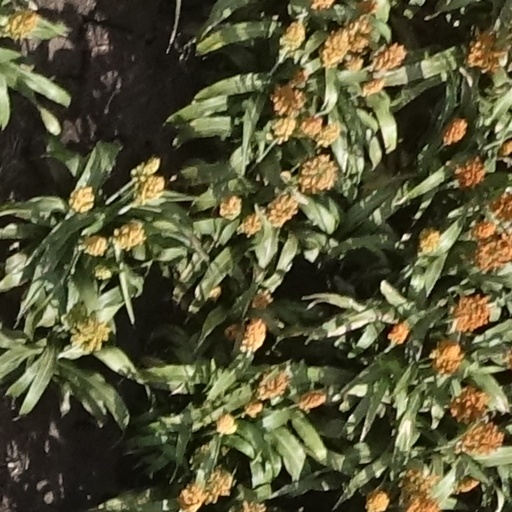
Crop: sorghum